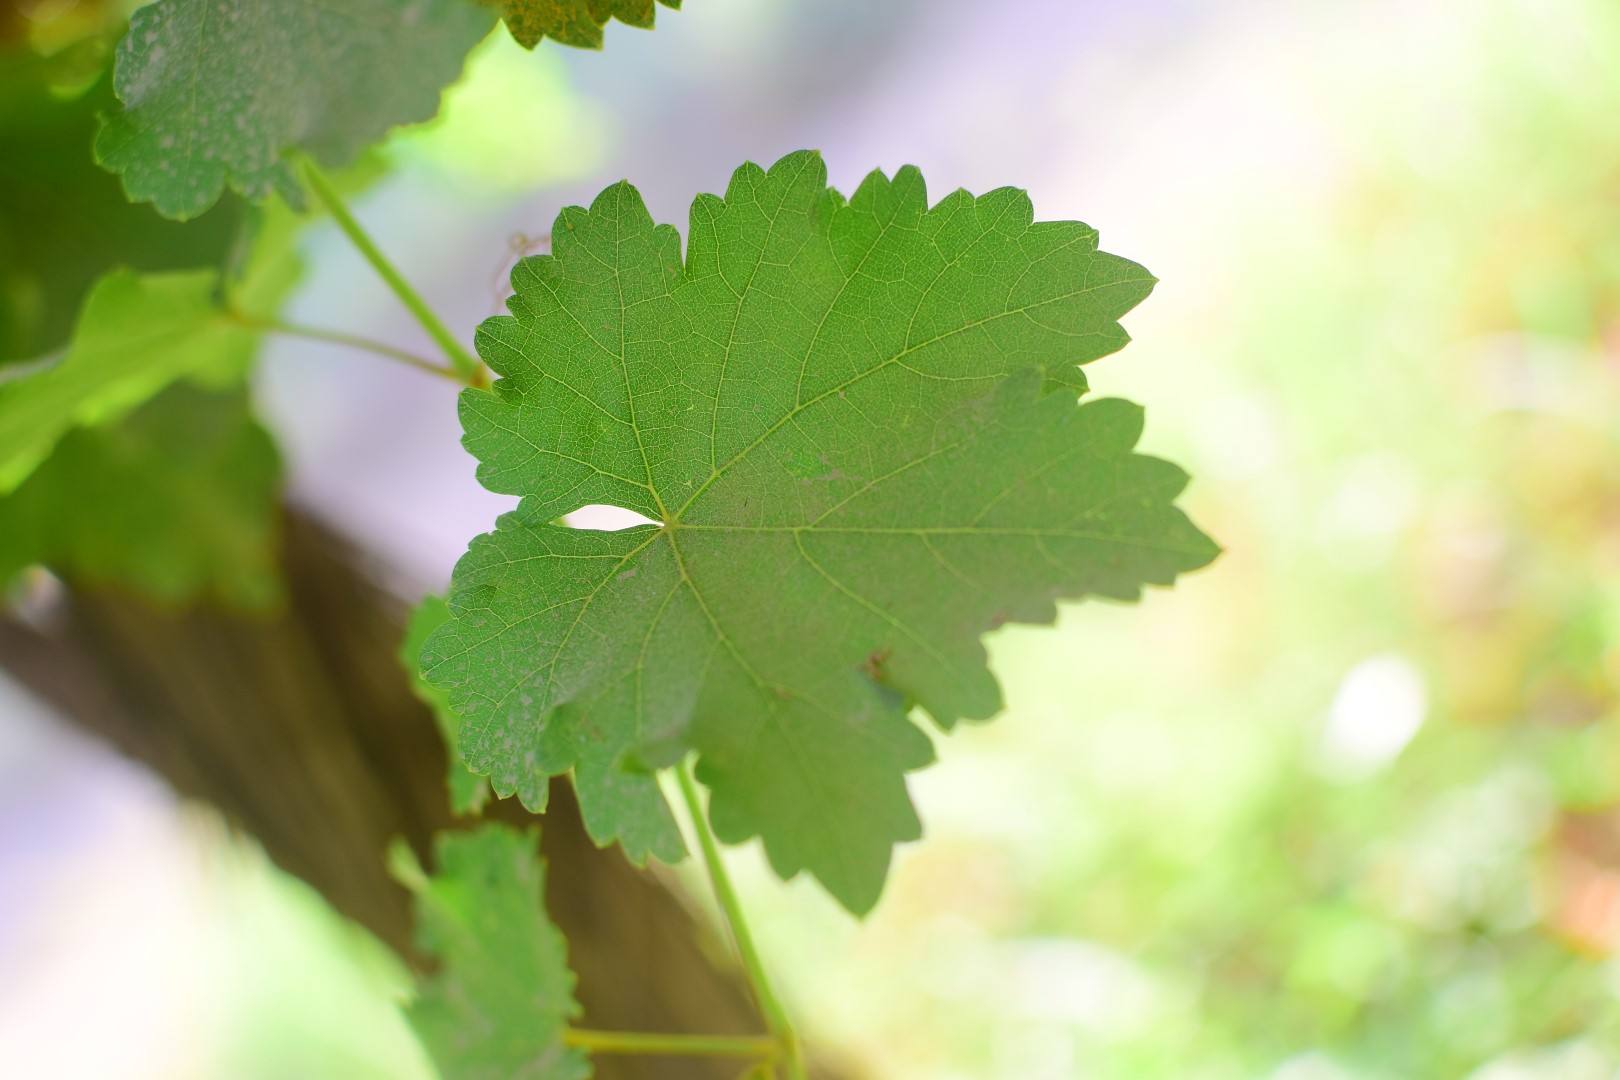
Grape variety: Deas Al-Annz